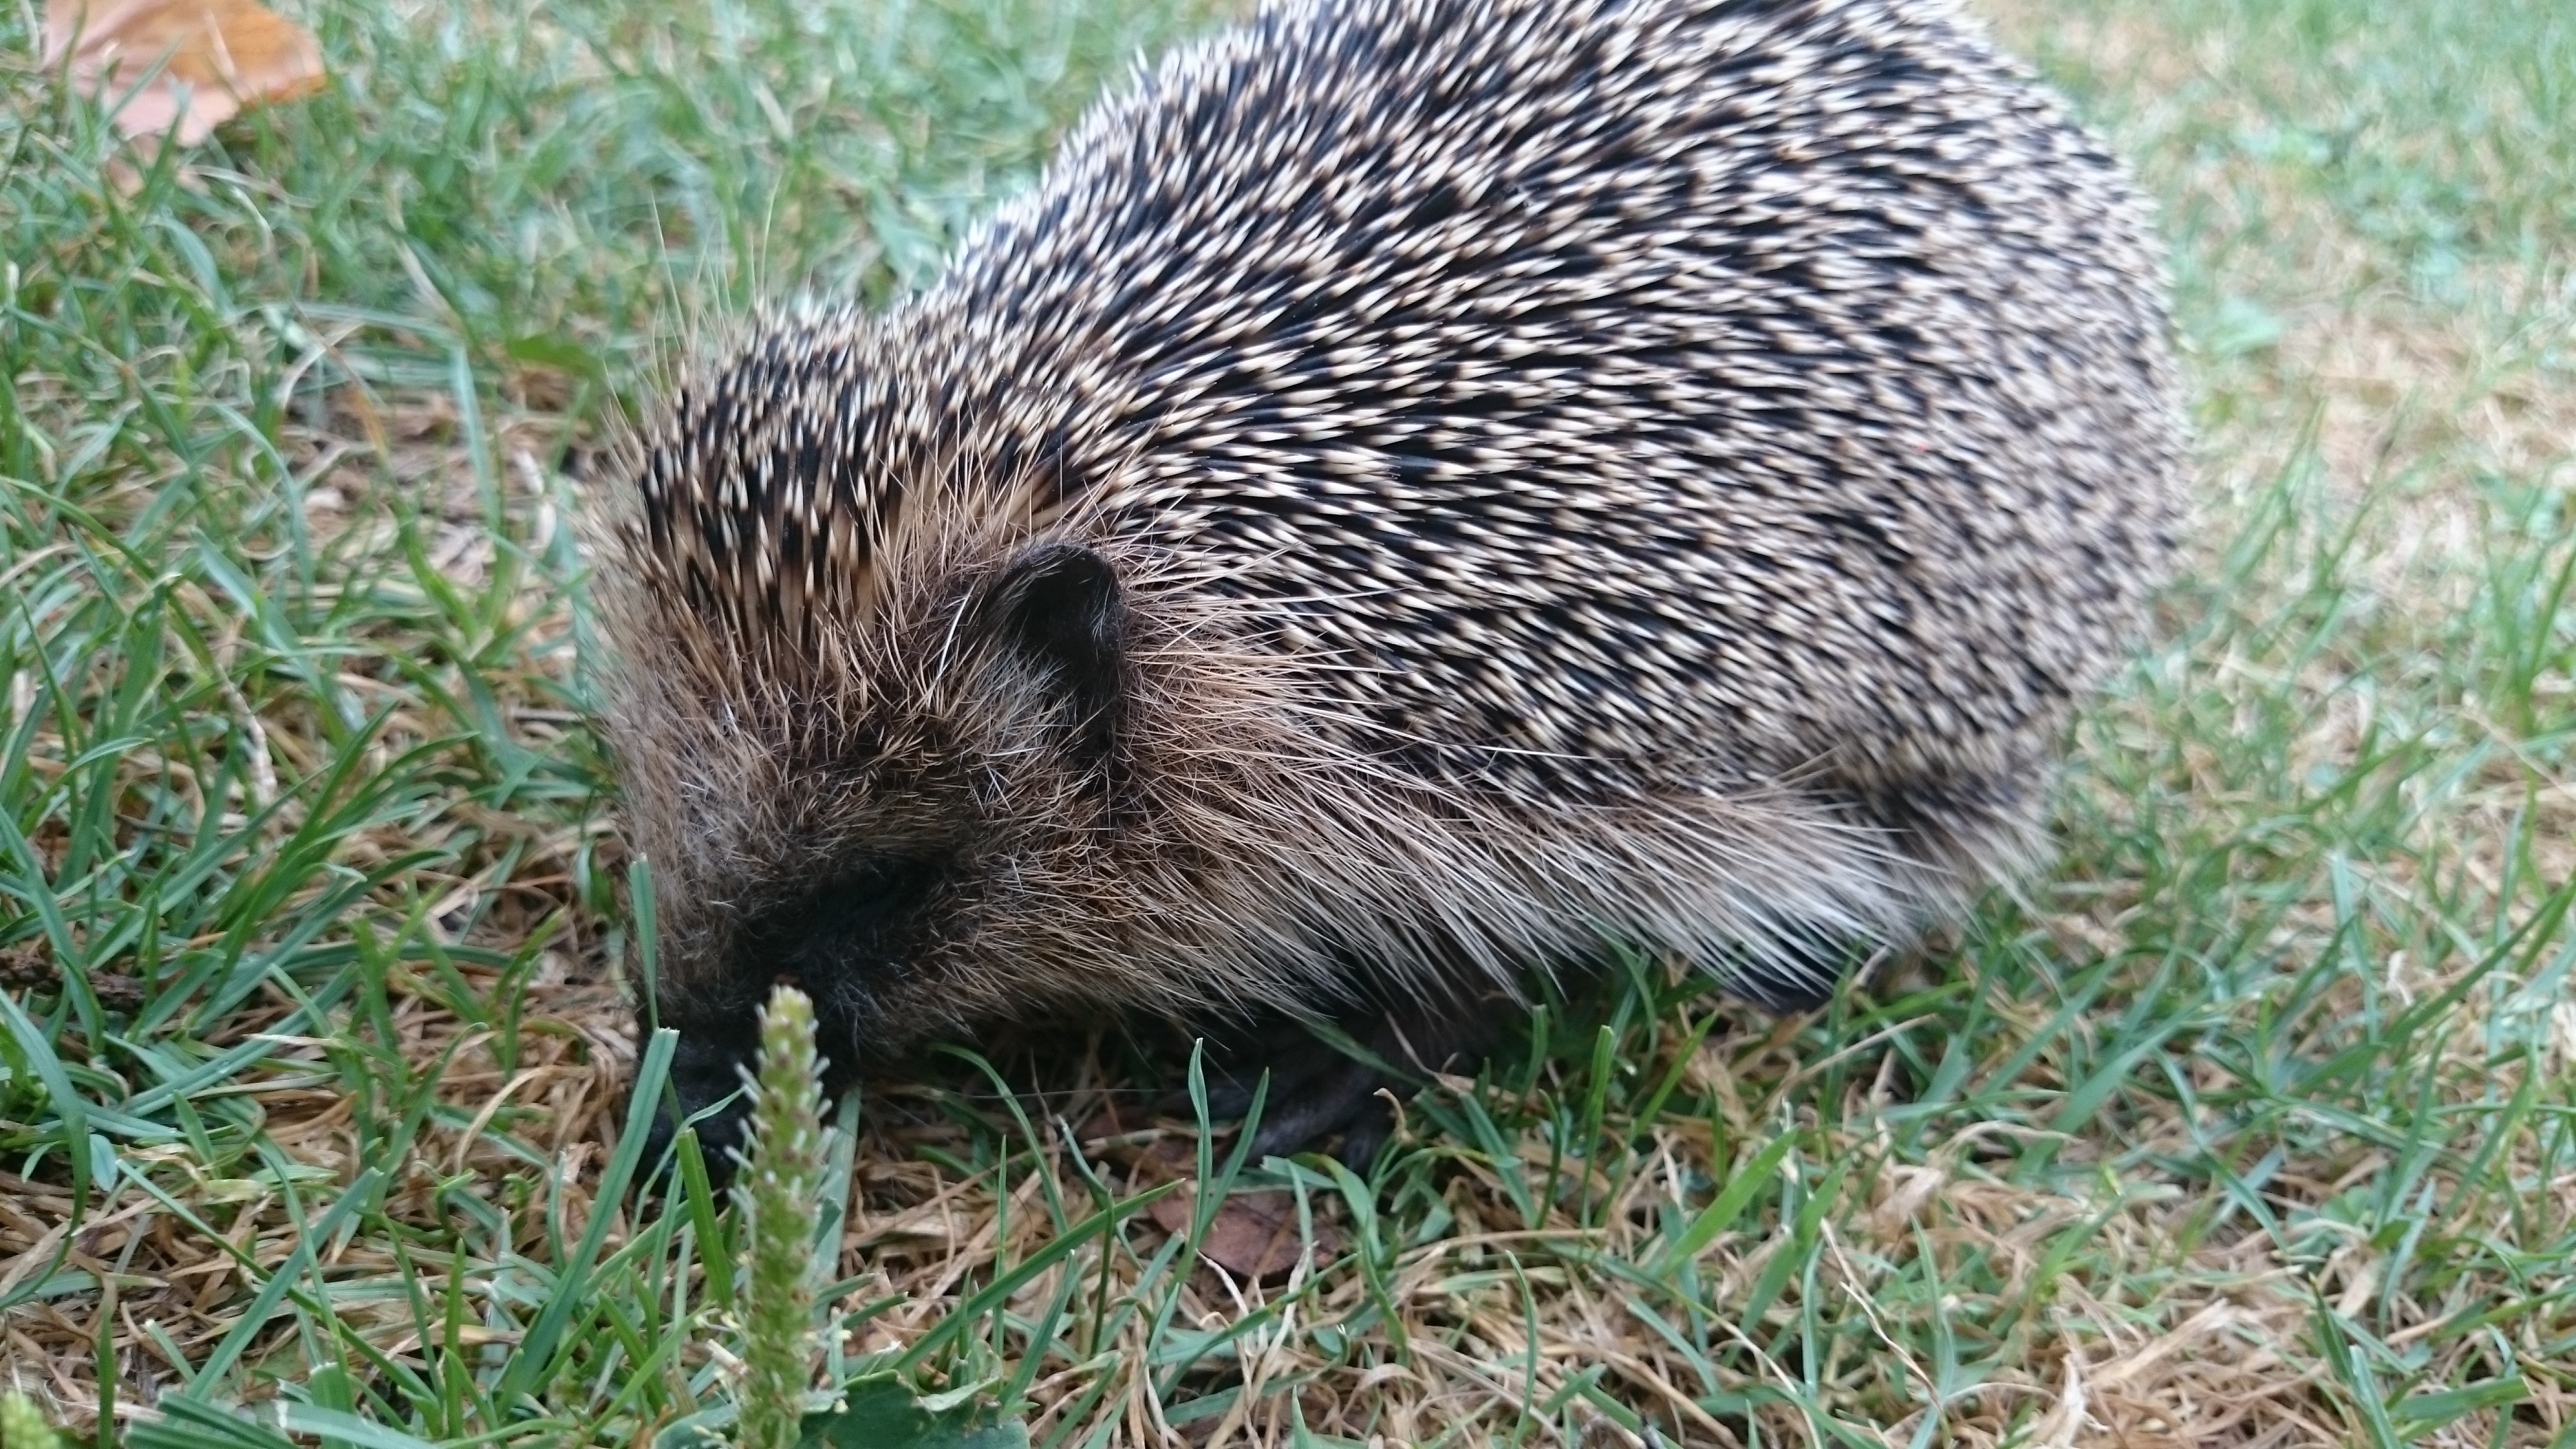
nature, prickly, animal, wildlife, autumn, mammal, fauna, whiskers, hedgehog, vertebrate, animal world, porcupine, echidna, erinaceidae, domesticated hedgehog